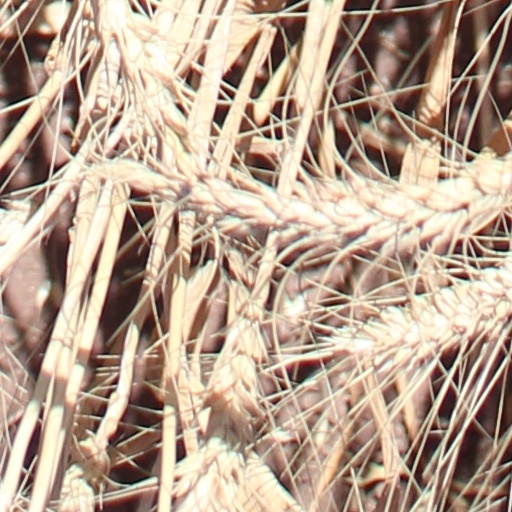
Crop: wheat